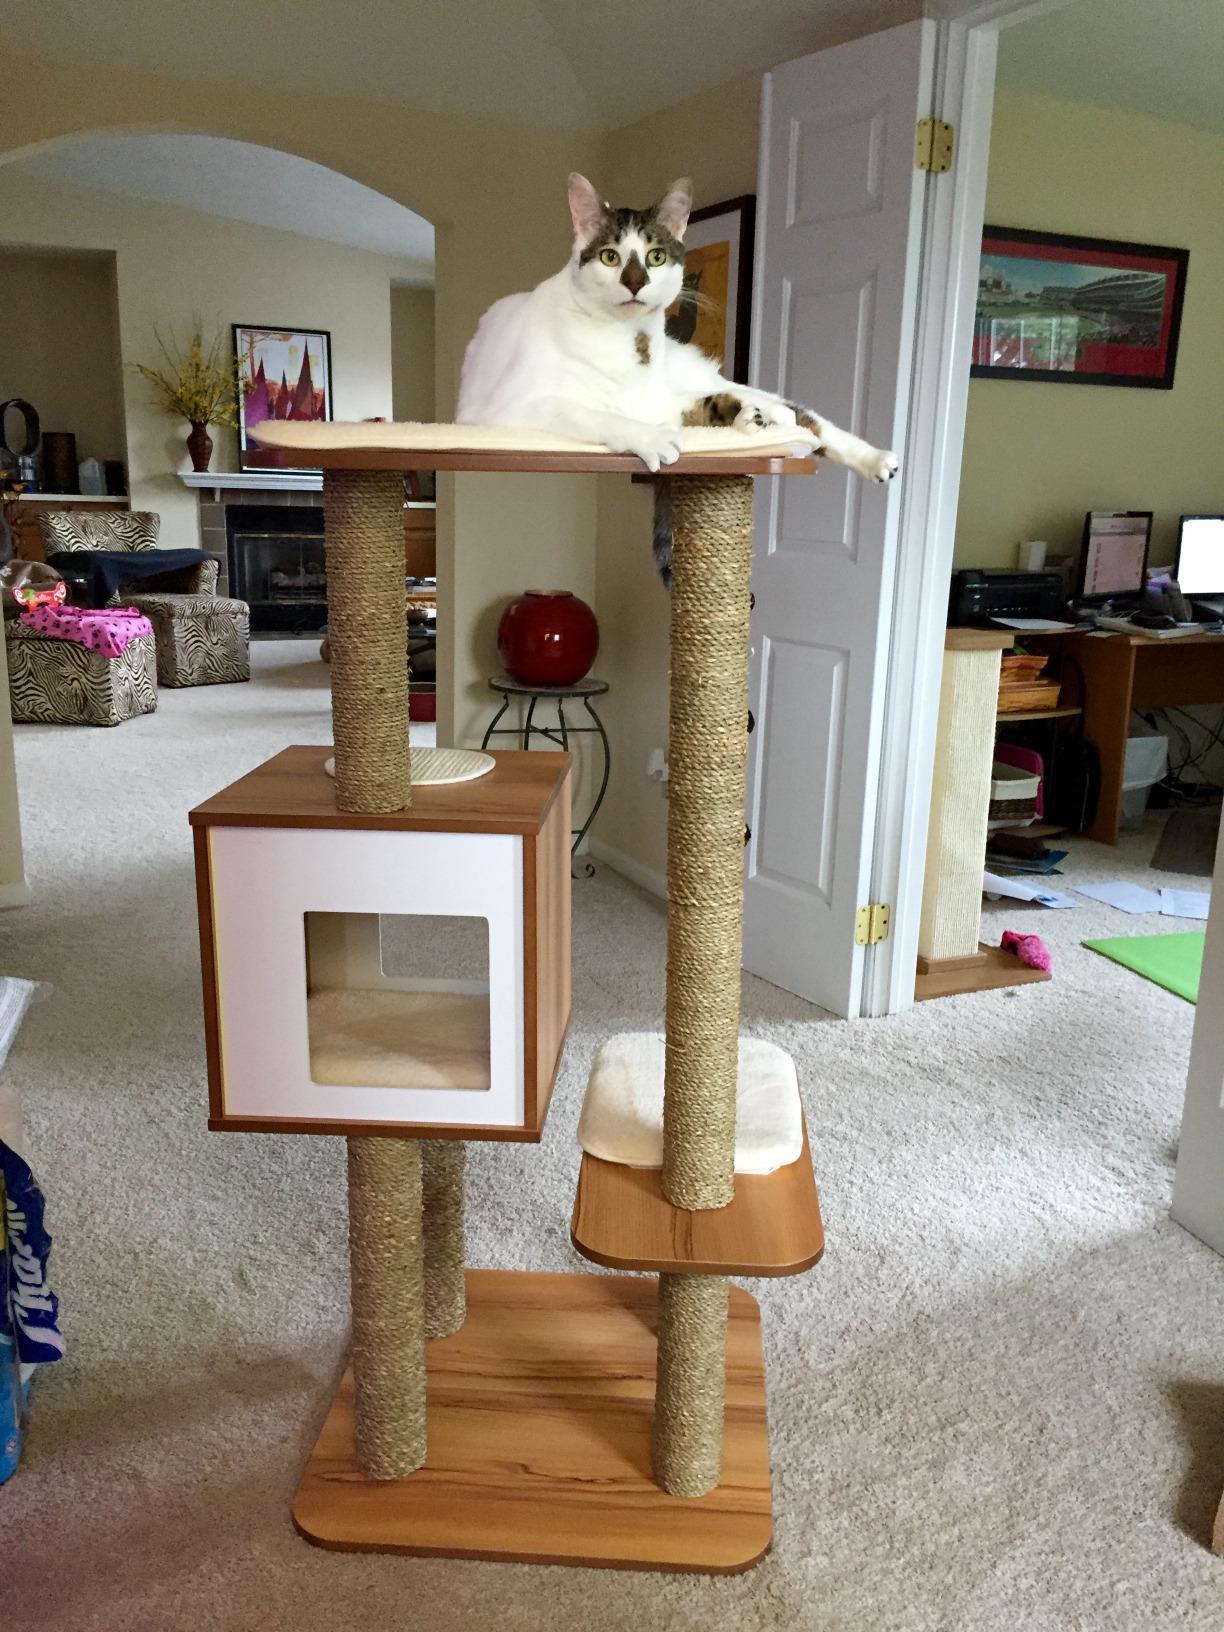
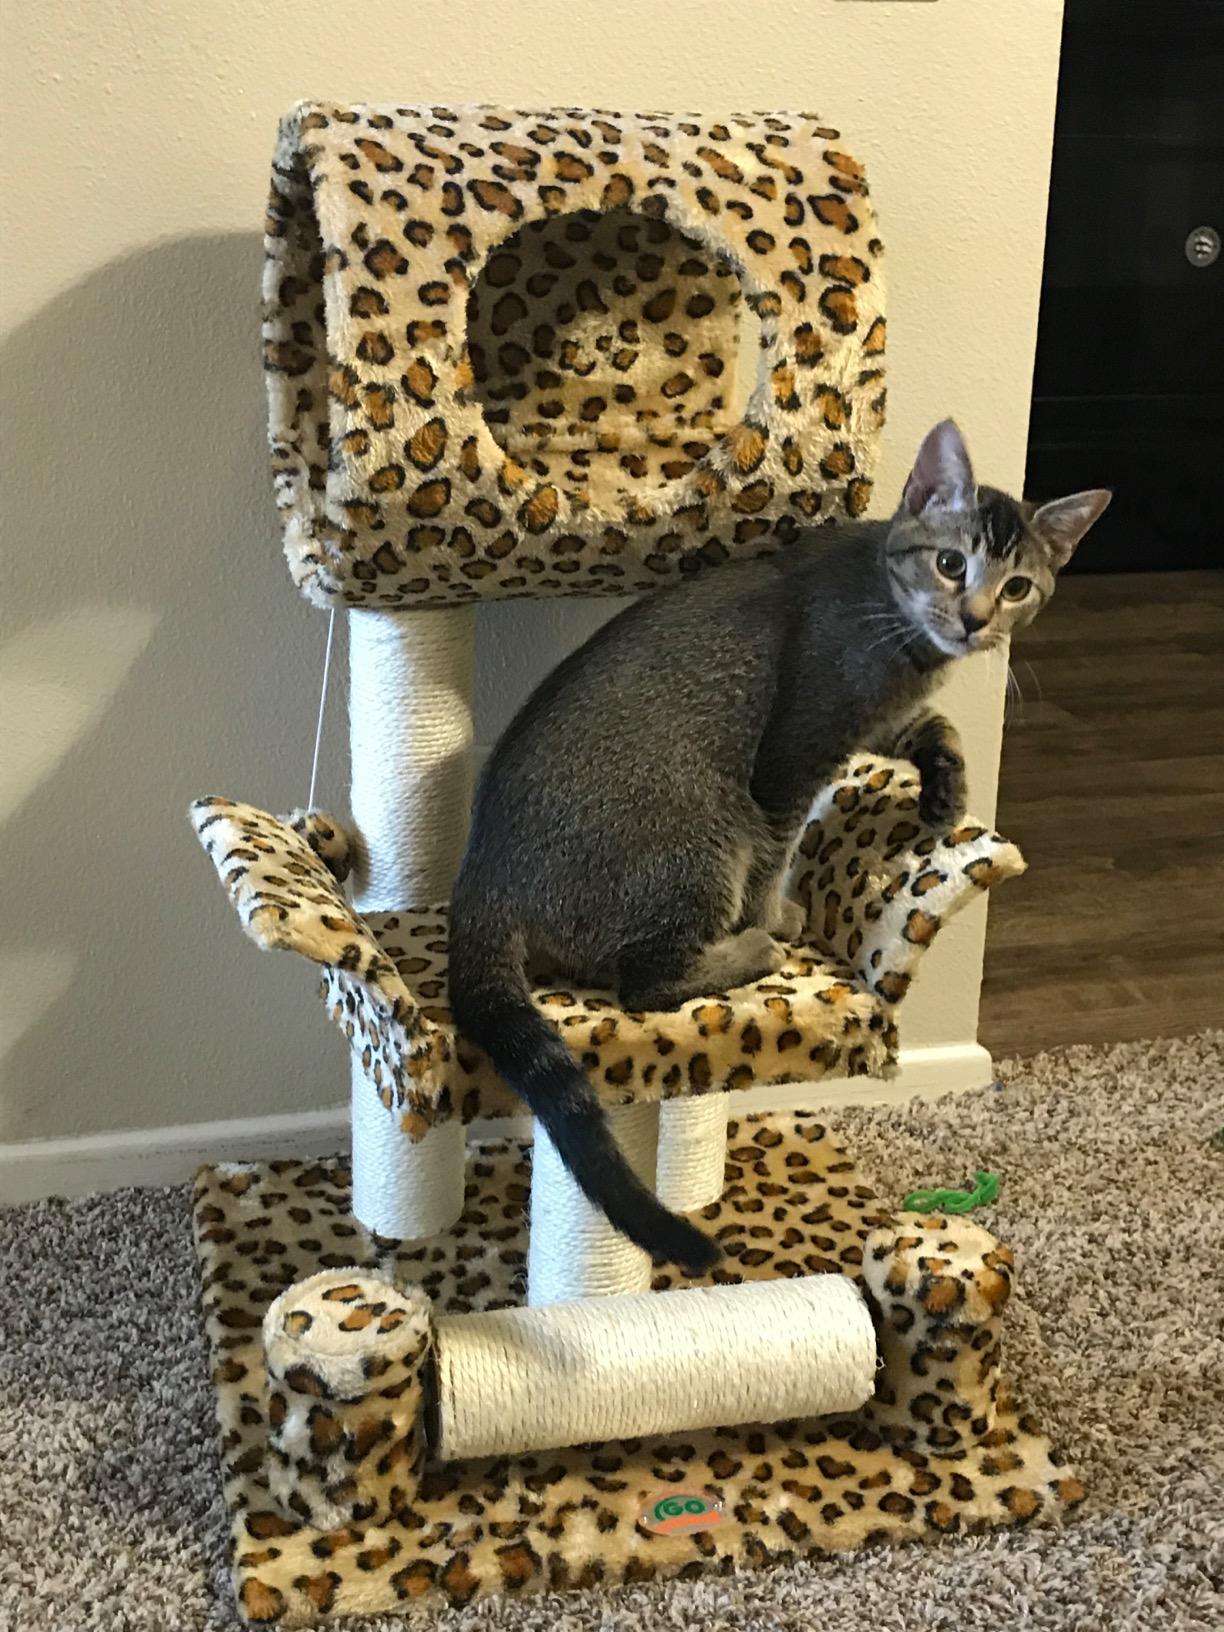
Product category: items_cat tree
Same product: no